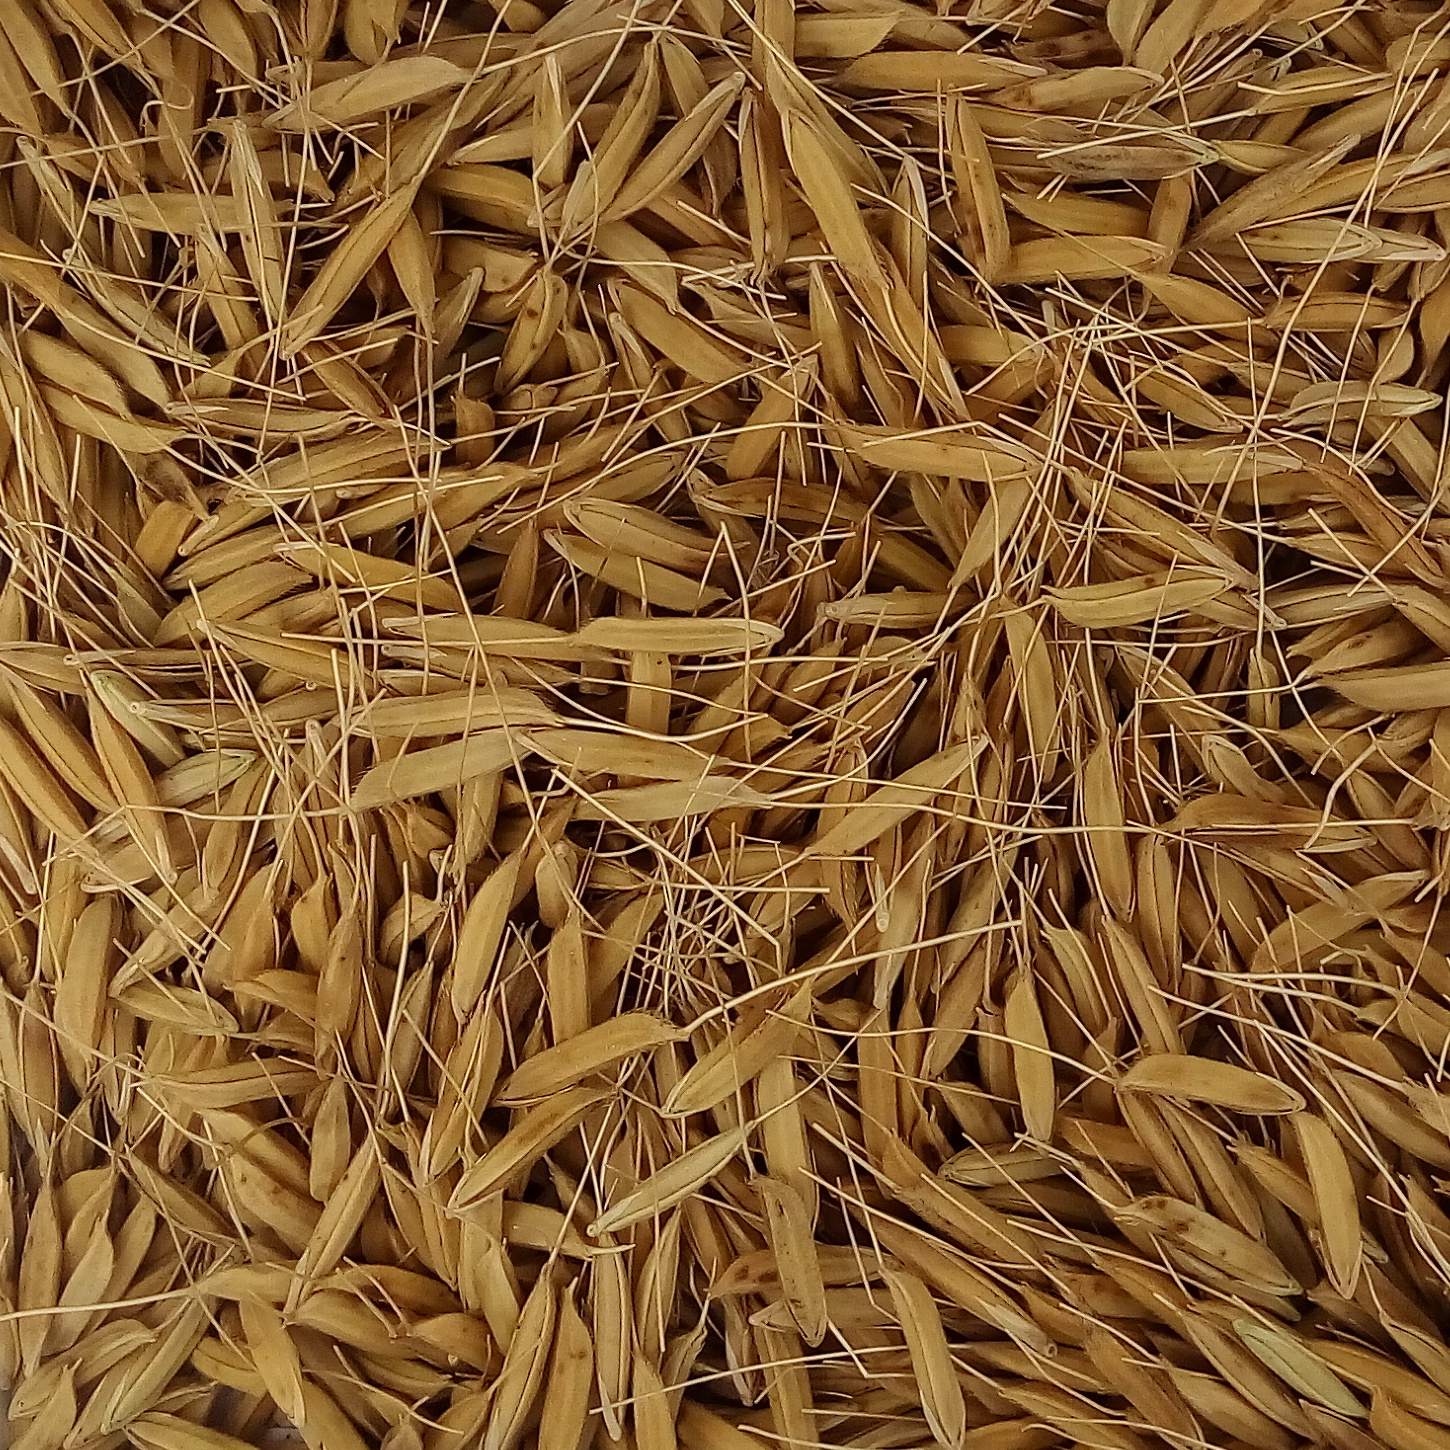
Rice seed variety: PB_6